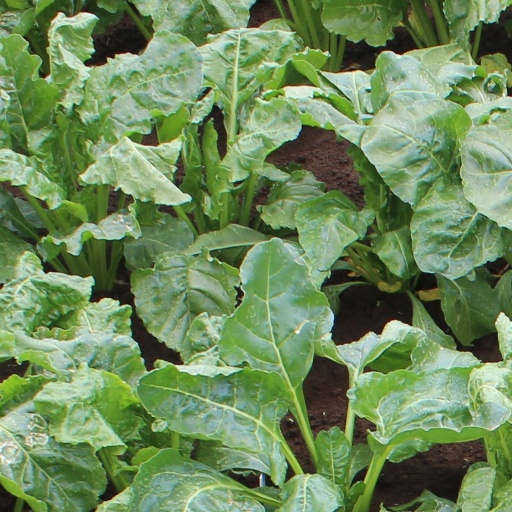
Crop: sugar beet